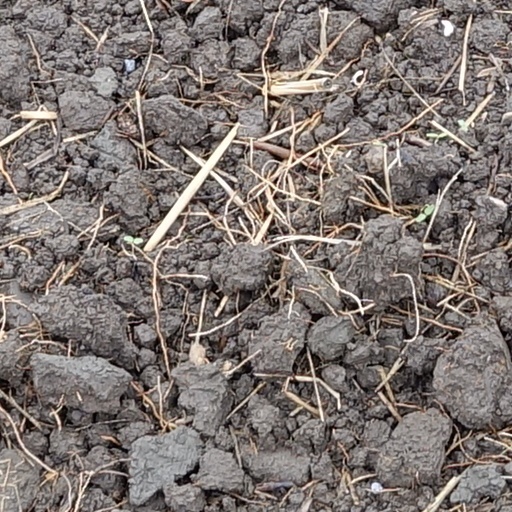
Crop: wheat